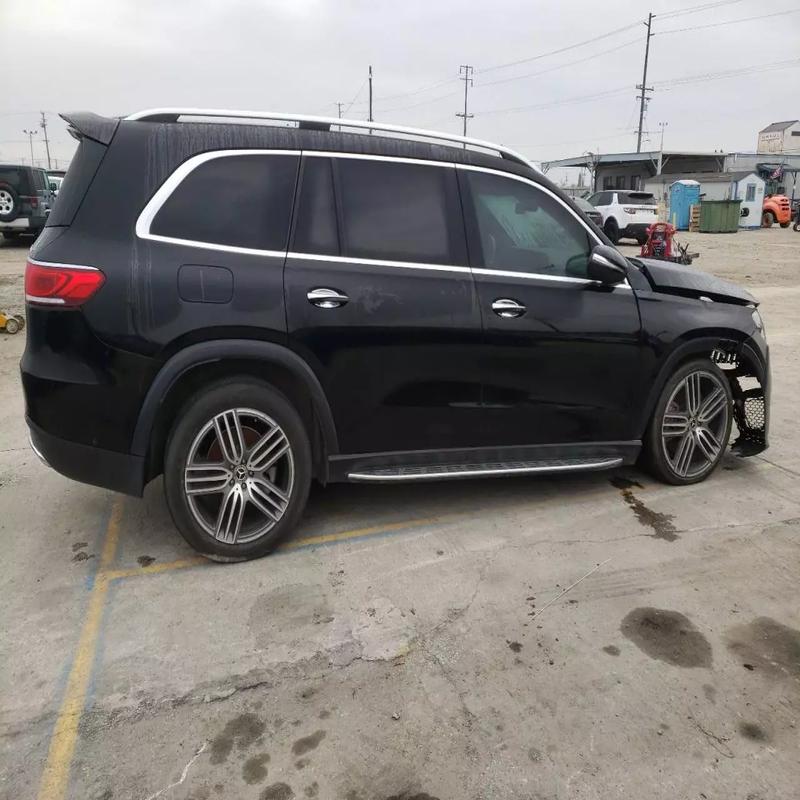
Aucun dommage détecté.
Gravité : aucun